Politics of Kenya

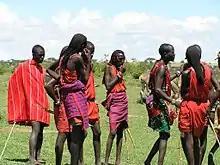
A group of Maasai People

The Bicameral Parliament consists of two 'houses'; the National Assembly and the Senate.